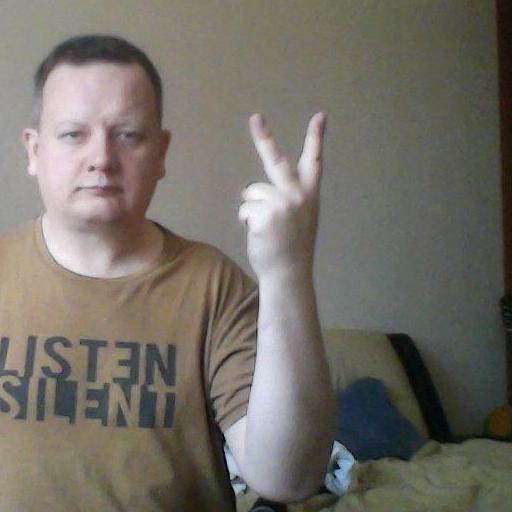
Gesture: peace_inverted